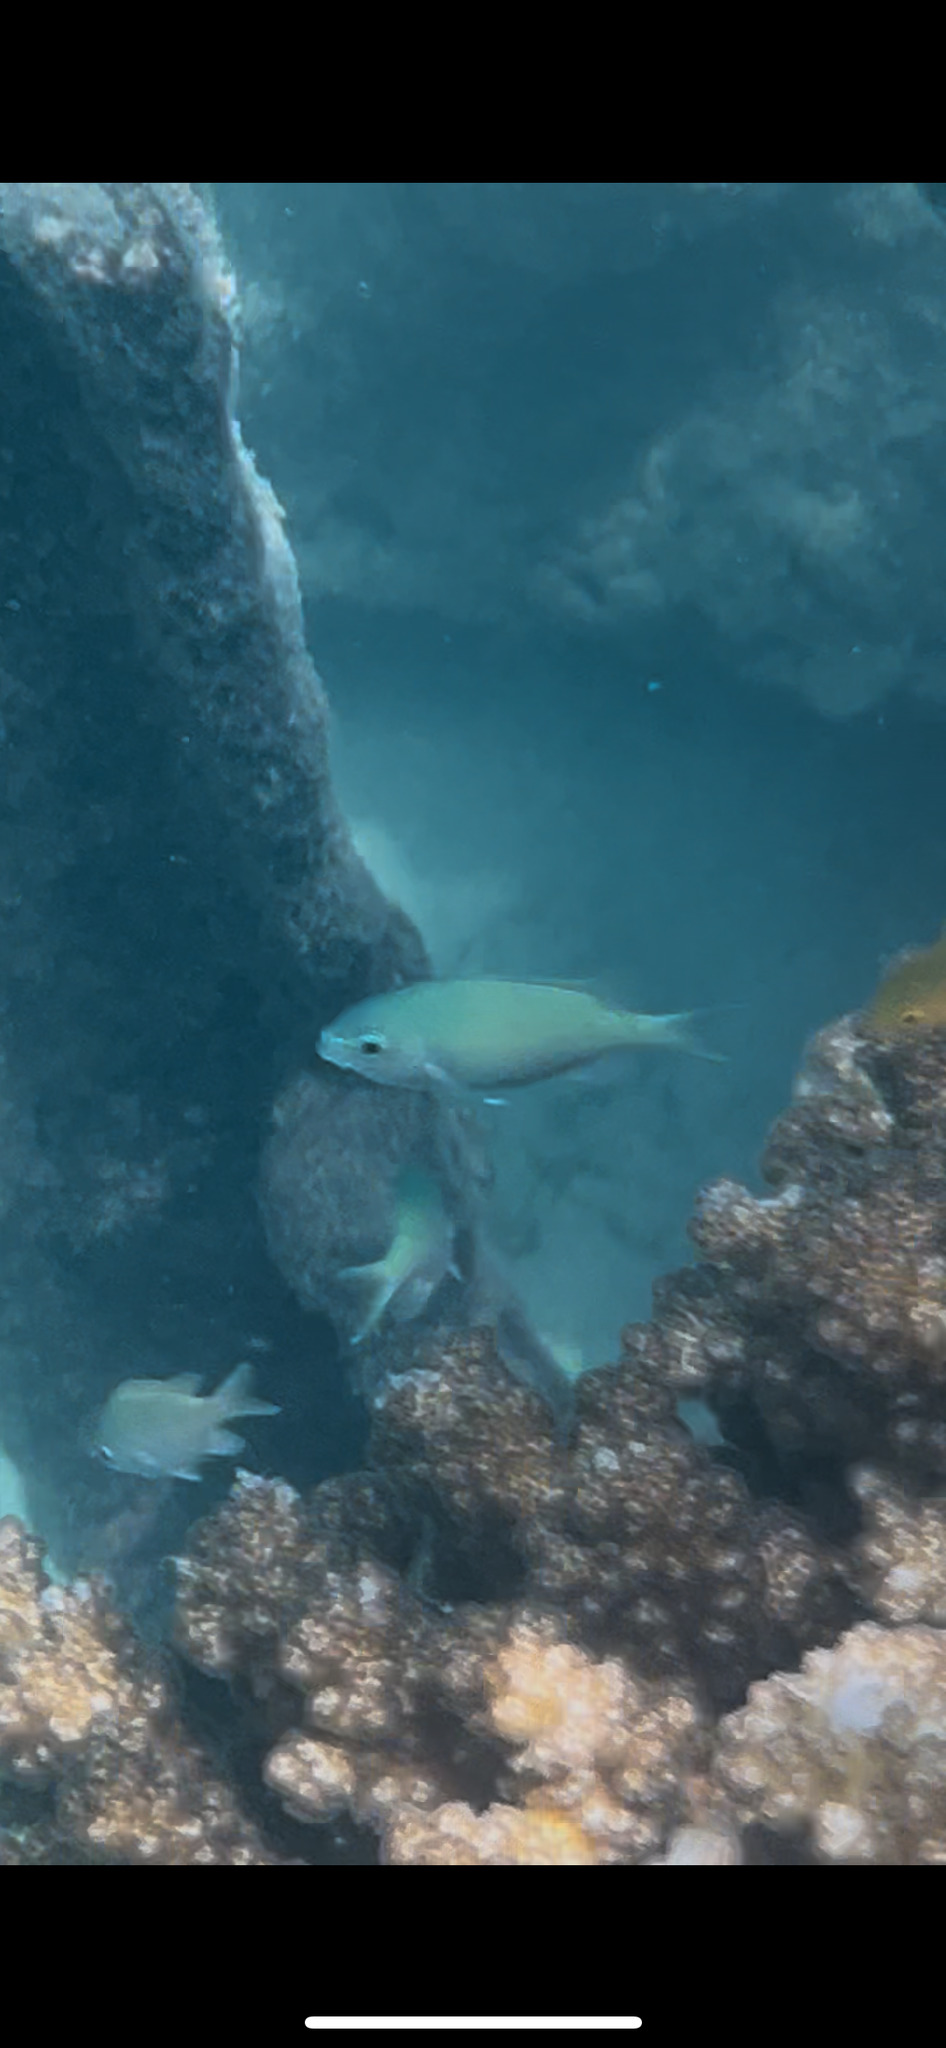
Chromis viridis (Blue-green Chromis)